Carl Fogarty

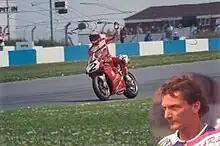

Carl George Fogarty (born 1 July 1965), often known as Foggy, is an English former motorcycle racer and one of the most successful World Superbike racers of all time. He also holds the third highest number of race wins at 59 behind Jonathan Rea and Álvaro Bautista. He is the son of former motorcycle racer George Fogarty. He retired in 2000. In 2011, Fogarty was named a FIM Legend for his motorcycling achievements.